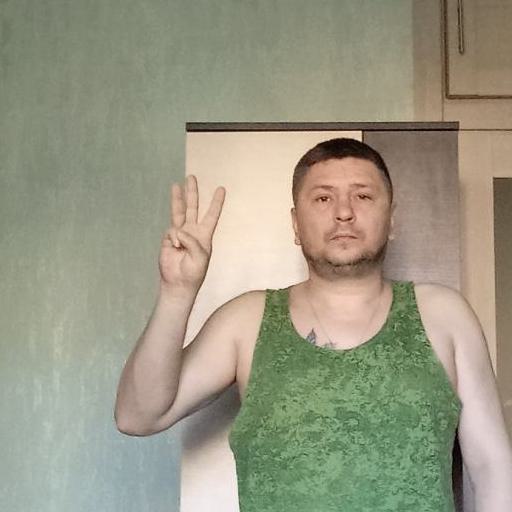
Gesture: three